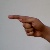
The image shows a hand gesture representing the letter 'G' in Indian Sign Language.